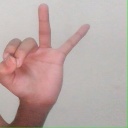
अक्षर: ण